French franc

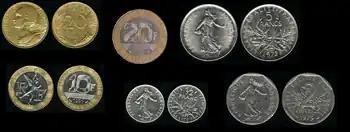
French franc coins (1960–1999)

In August 1795, the Monetary Law replaced the "livre" ("pound") with the "franc", which was divided into 10 "décimes" ("tenths") and 100 "centimes" ("hundredths"). Copper coins were issued in the denominations of 1 centime, 5 centimes, 1 décime, and 2 décimes, designed by Augustin Dupré. After 1801, French copper coins became rare.